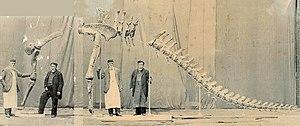
Cetiosauriscus est un genre éteint de dinosaures sauropodes de très grande taille ayant vécu au Jurassique supérieur.